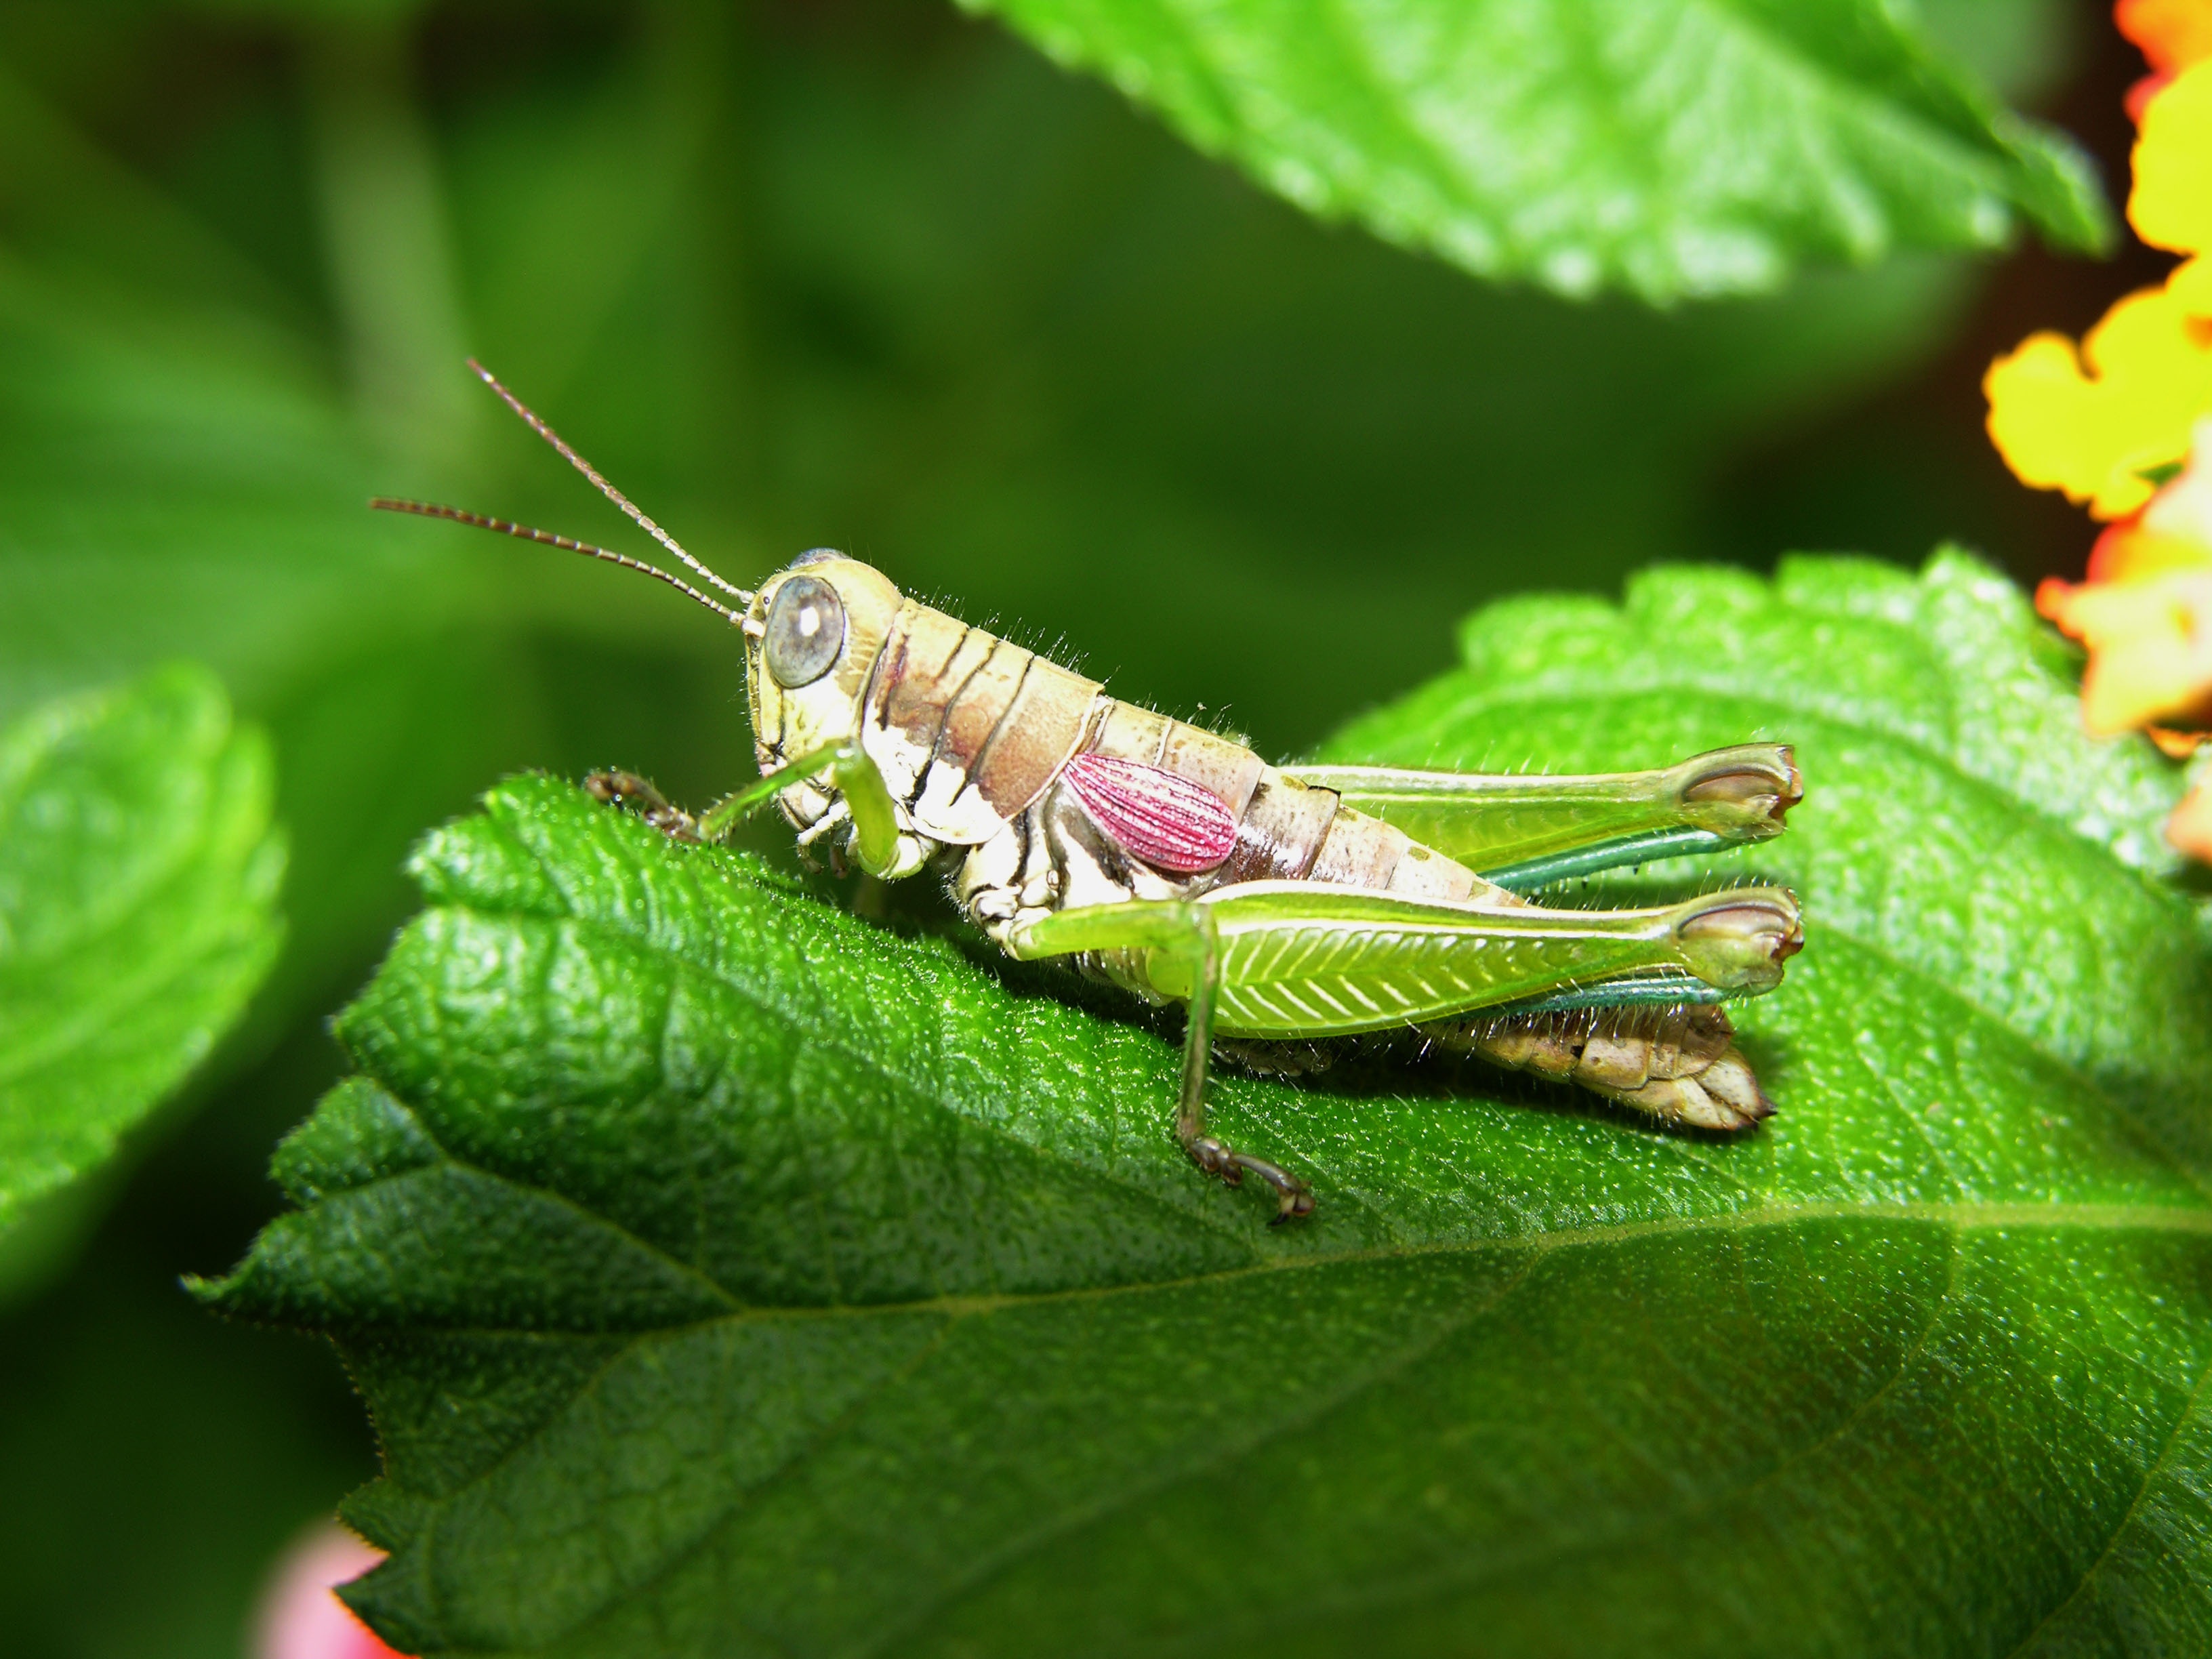
photography, leaf, green, insect, fauna, invertebrate, cricket, close up, grasshopper, locust, macro photography, arthropod, green sheet, pedro nunes, cricket like insect